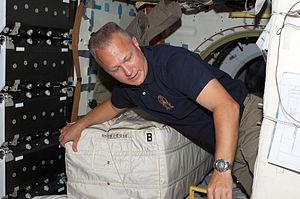
"Douglas Gerald ""Doug"" Hurley, né le 21 octobre 1966 à Endicott dans l'État de New York, est un astronaute américain.